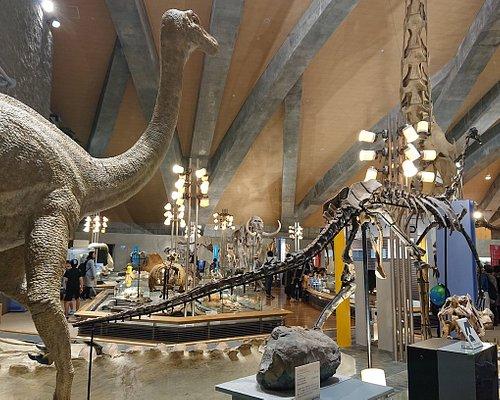
ở trong căn phòng có trưng bày nhiều bộ xương khủng long